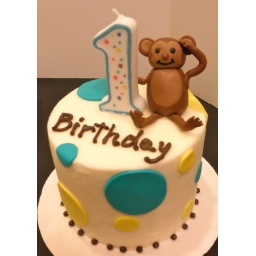
4 in smash mod monkey cake